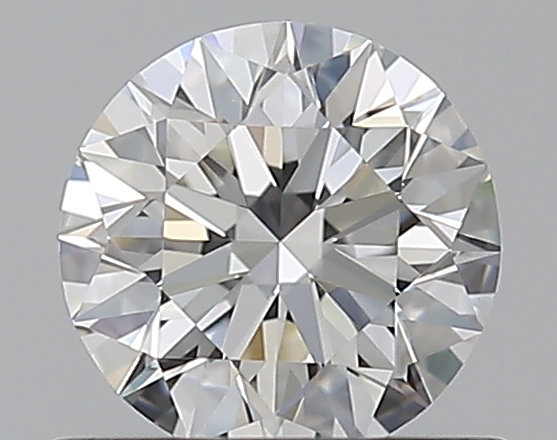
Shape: round
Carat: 0.56
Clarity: VVS1
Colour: H
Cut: EX
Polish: EX
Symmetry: EX
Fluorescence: N
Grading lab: GIA
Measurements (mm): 5.23 x 5.27 x 3.29